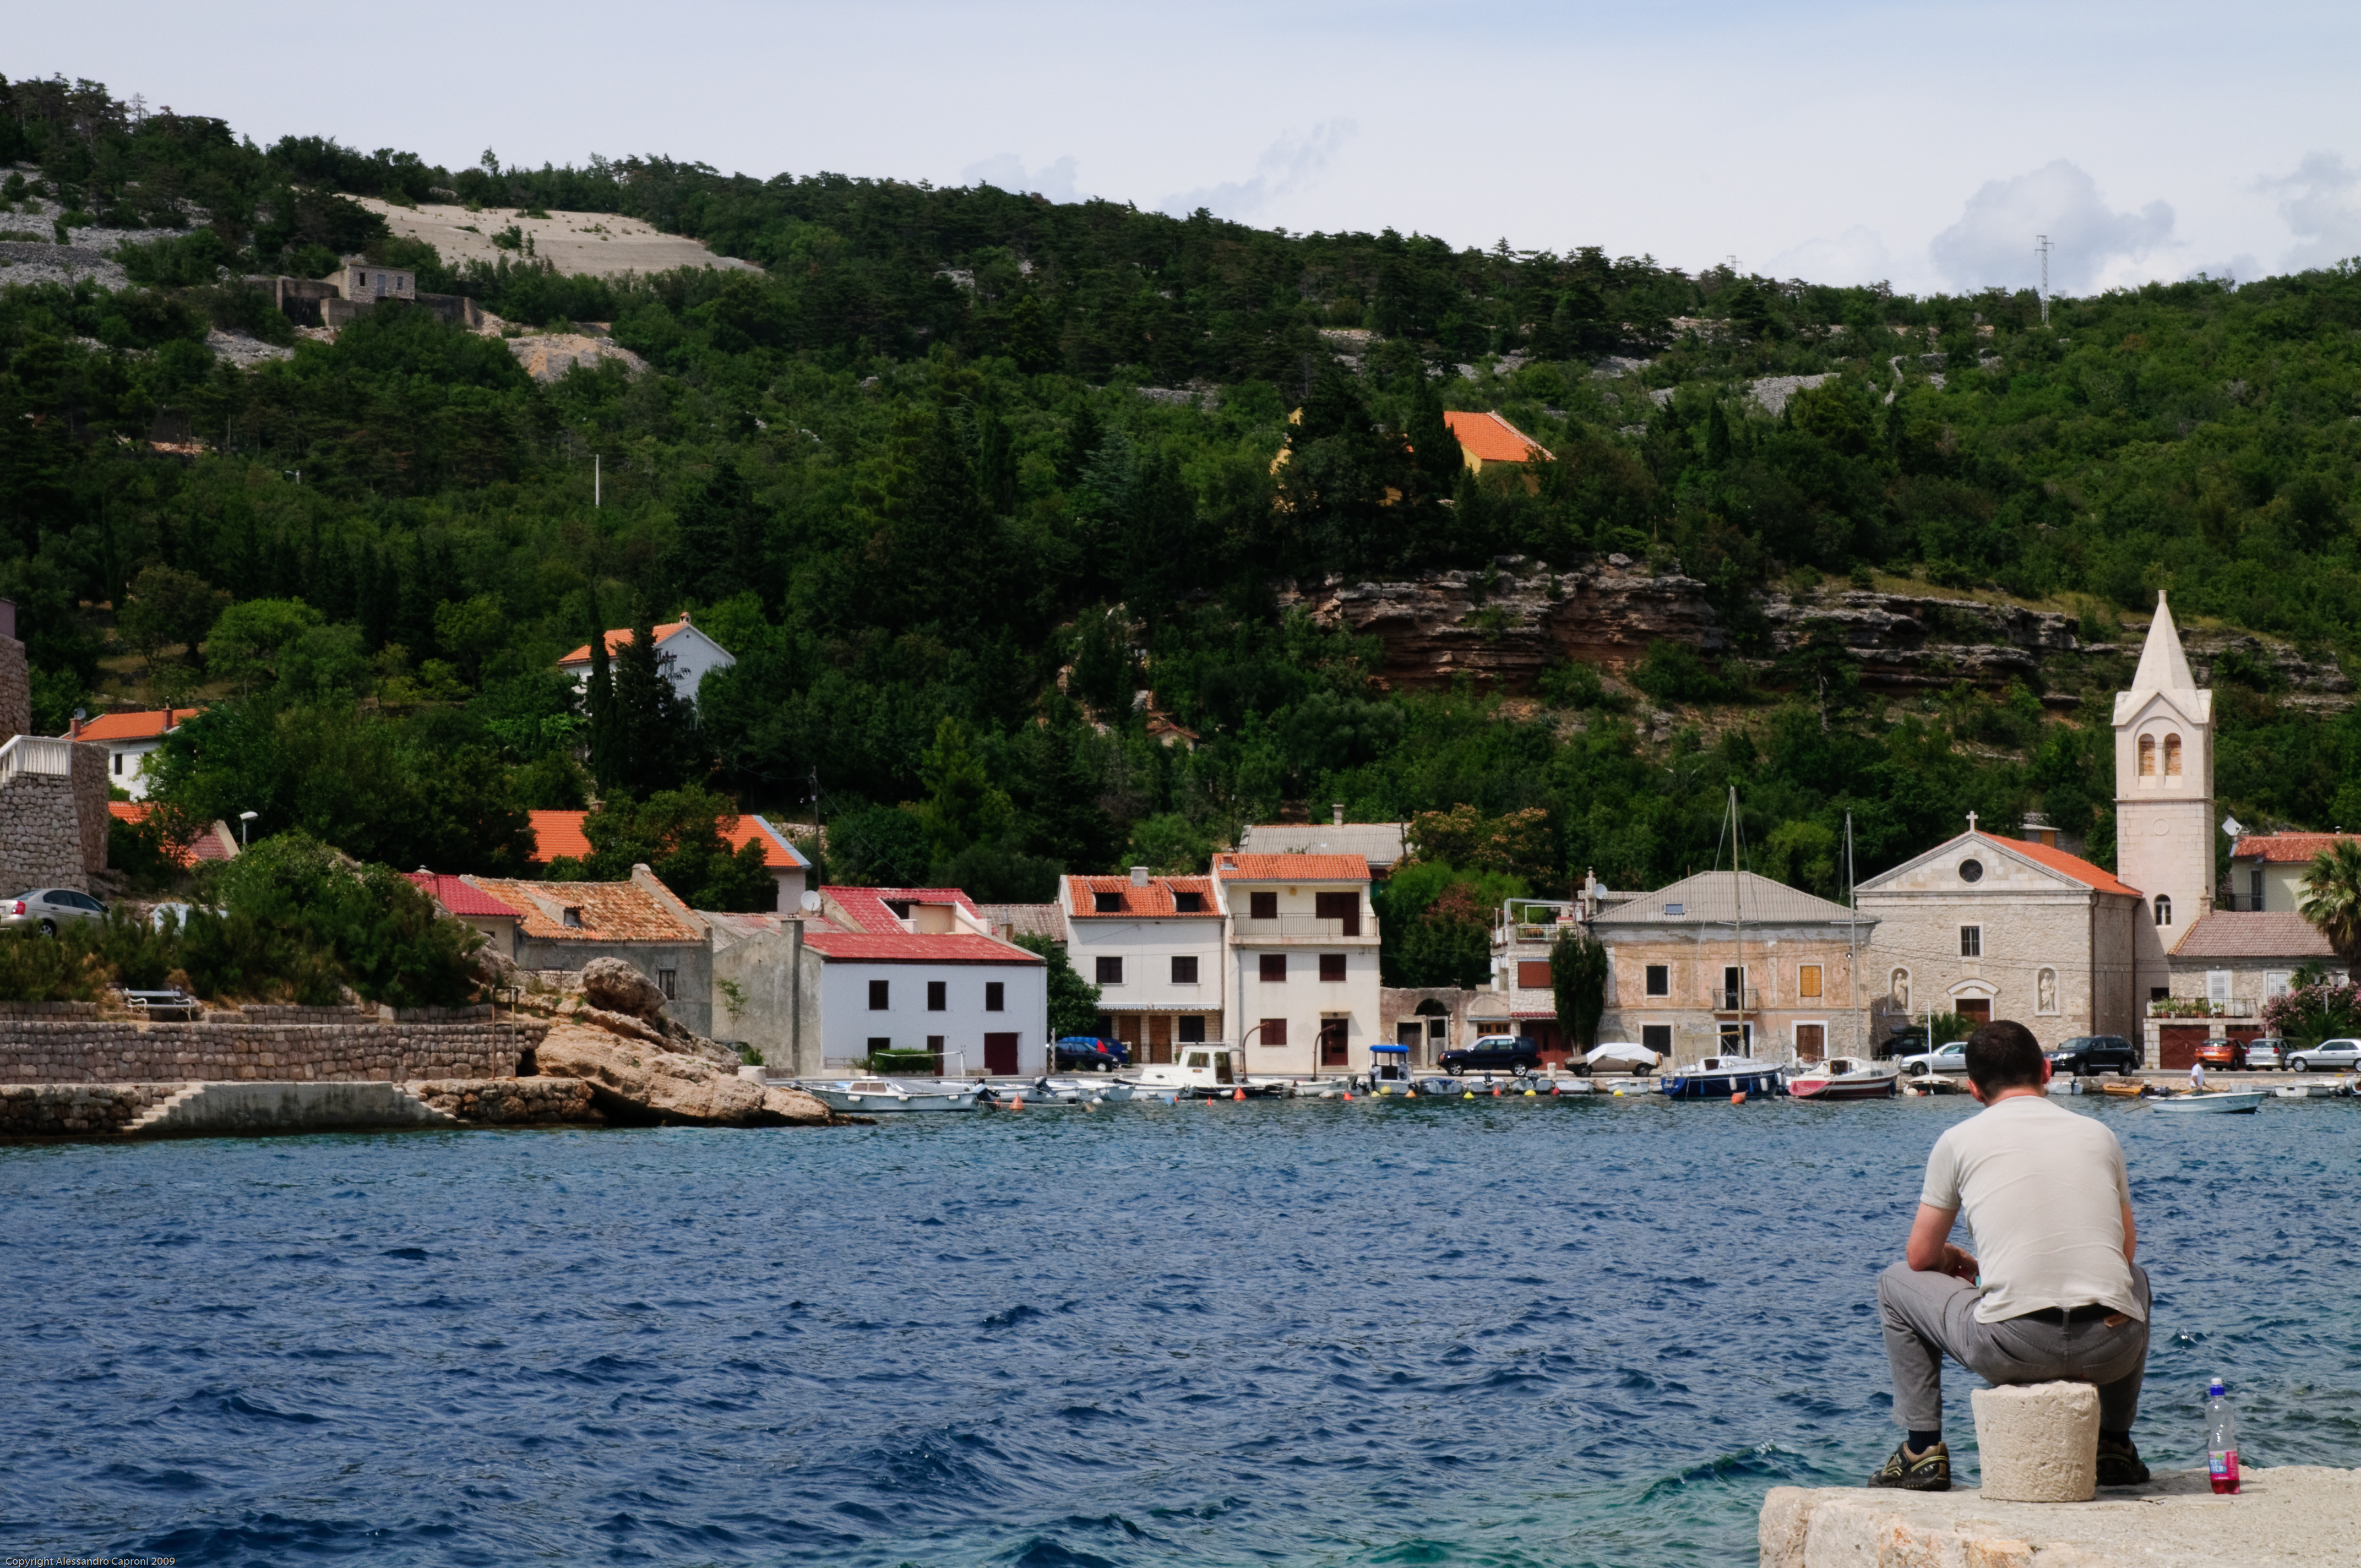
sea, coast, vacation, vehicle, bay, nikon, tourism, croatia, boating, hvratska, d300, jablanac